MC Marcinho

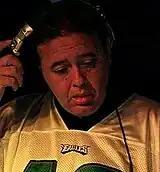
DJ Marlboro (pictured) produced Marcinho's first albums, between 1997 and 1999

Garcia came to be most prominent in the funk carioca genre during the 1990s, with hits such as "Rap do Solitário", "Escrito Pras Princesas", "Garota Nota 100", among others. Before his first complete album, he released the recording of a track with producer DJ Marlboro, partnering with funk musician MC Cacau, with whom he had maintained a relationship with. The album "Porque Te Amo" was released 1997.